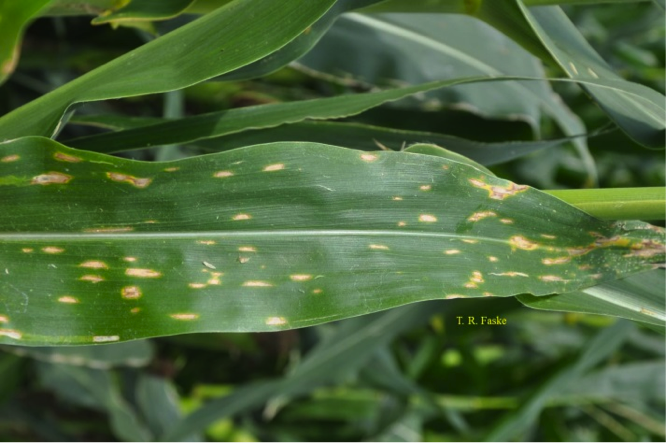
Labels: Corn rust leaf